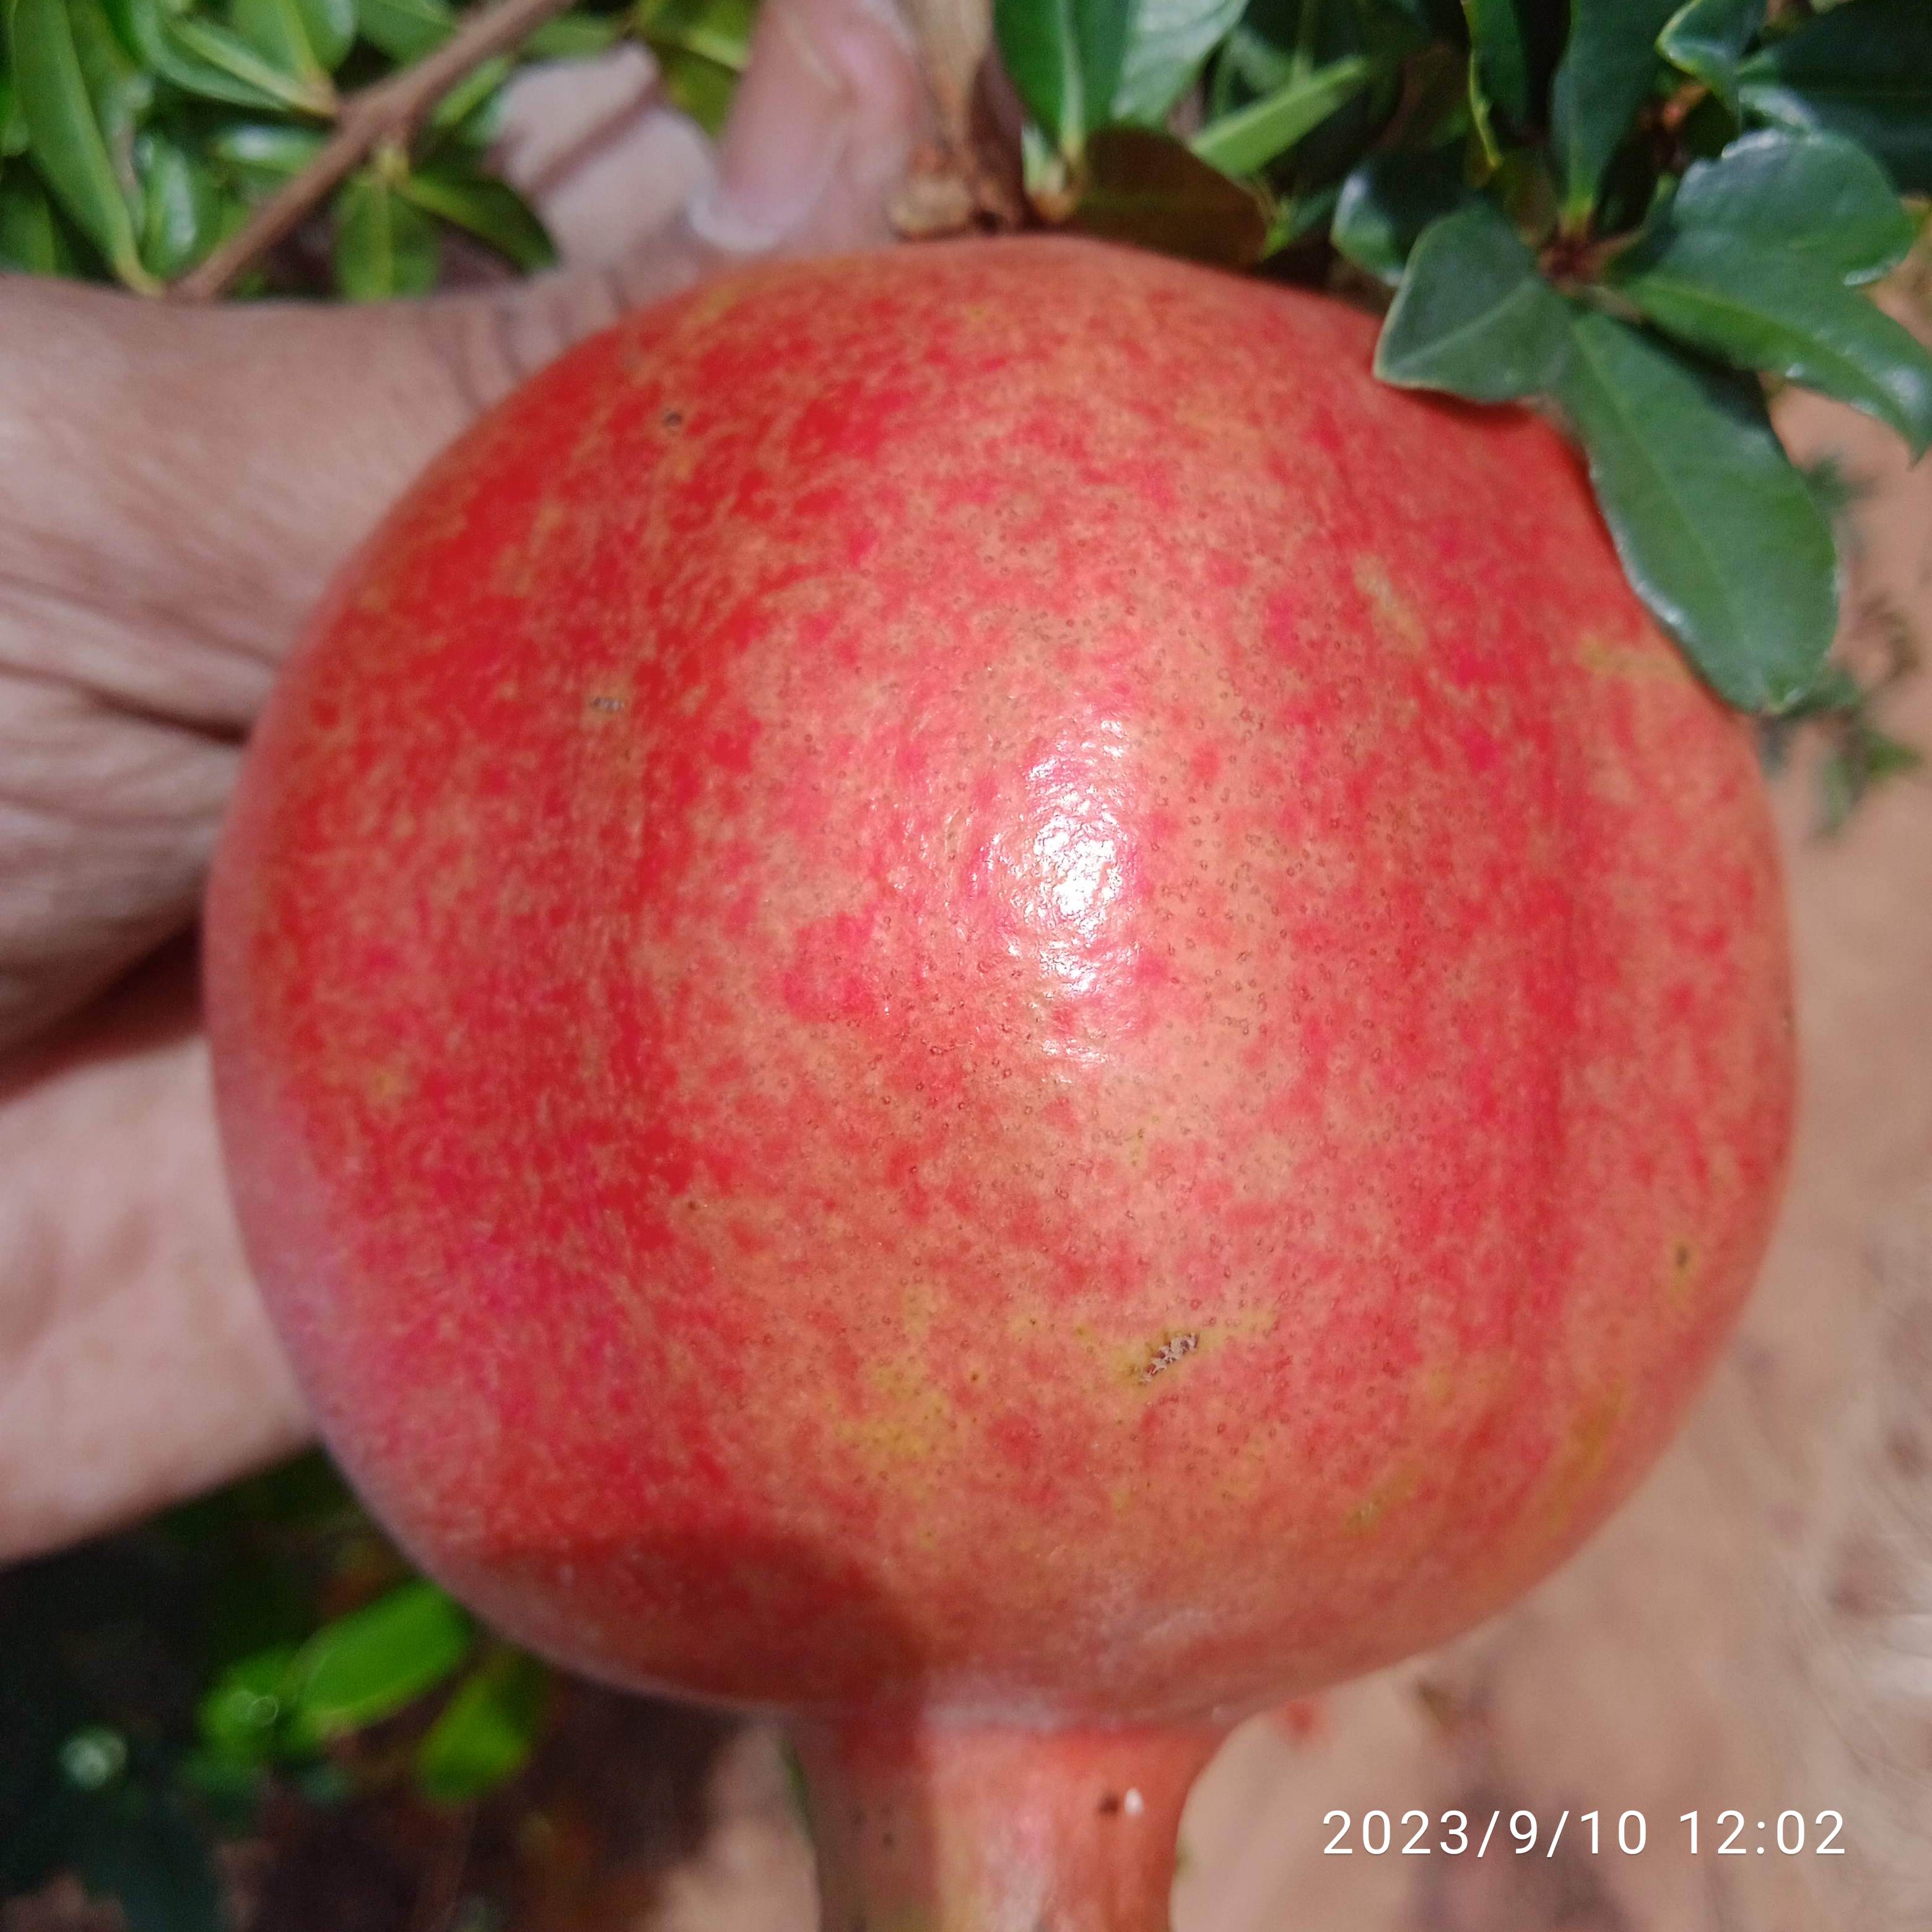
Label: Healthy